List of active separatist movements in Africa

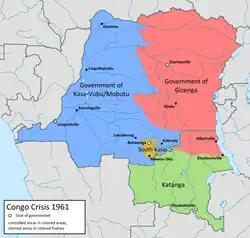
Katanga in green

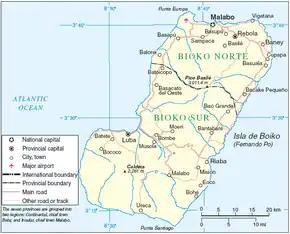
Bioko

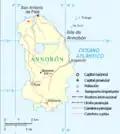
Annobón

Rift Valley, Western Province, Nyanza